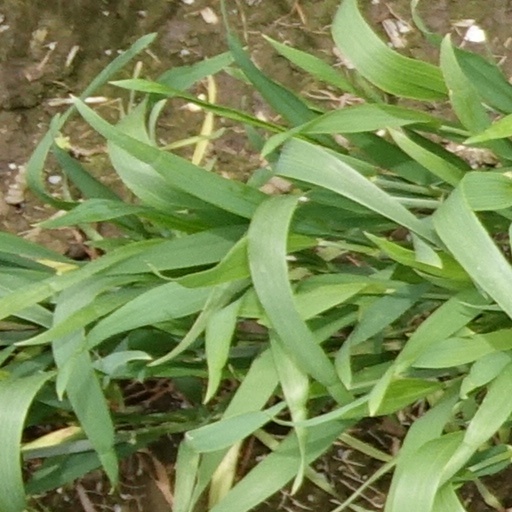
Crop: wheat